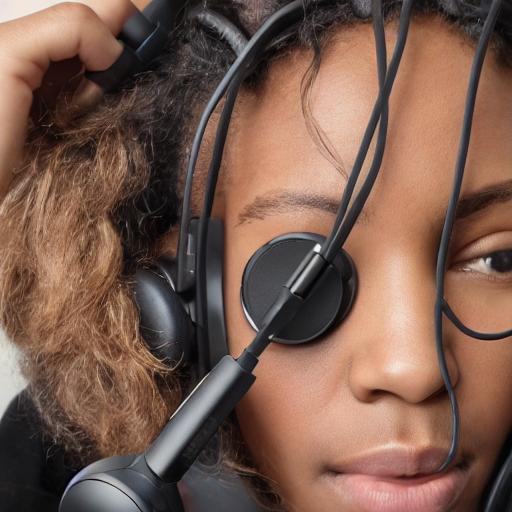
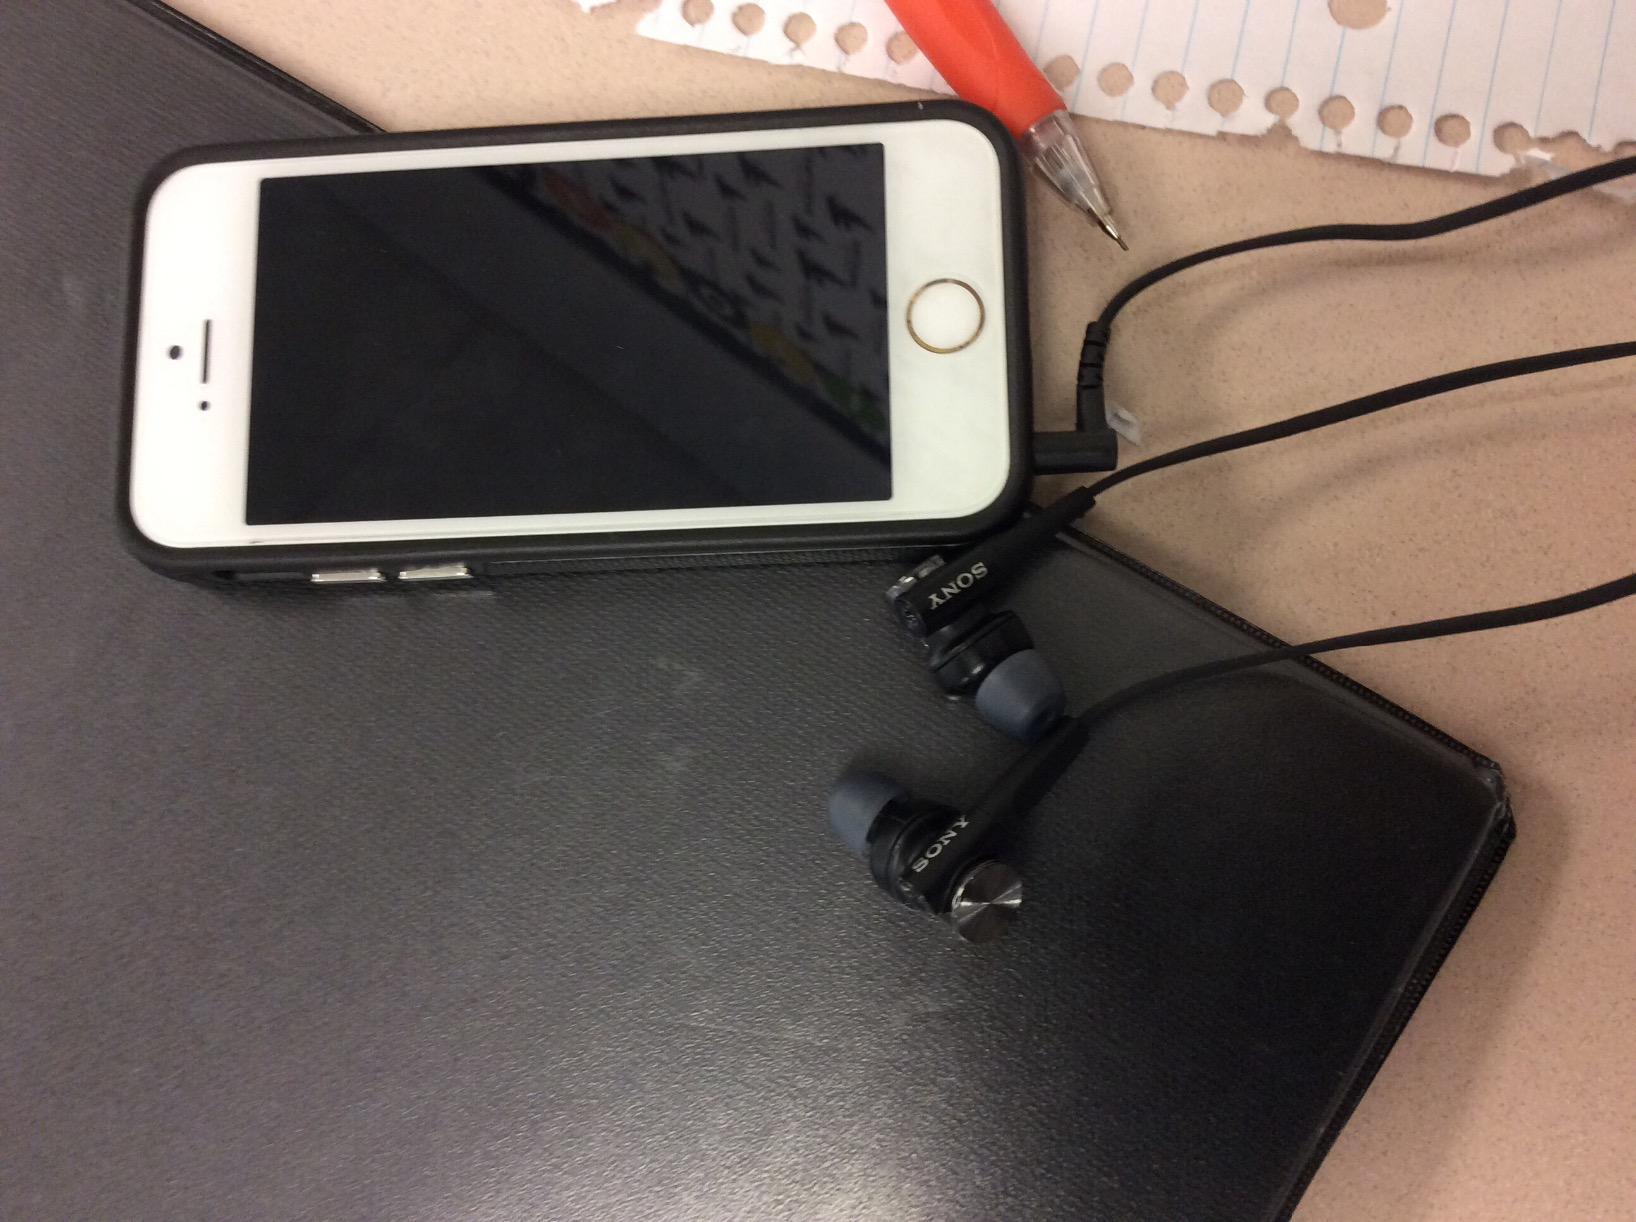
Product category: headphones
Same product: no